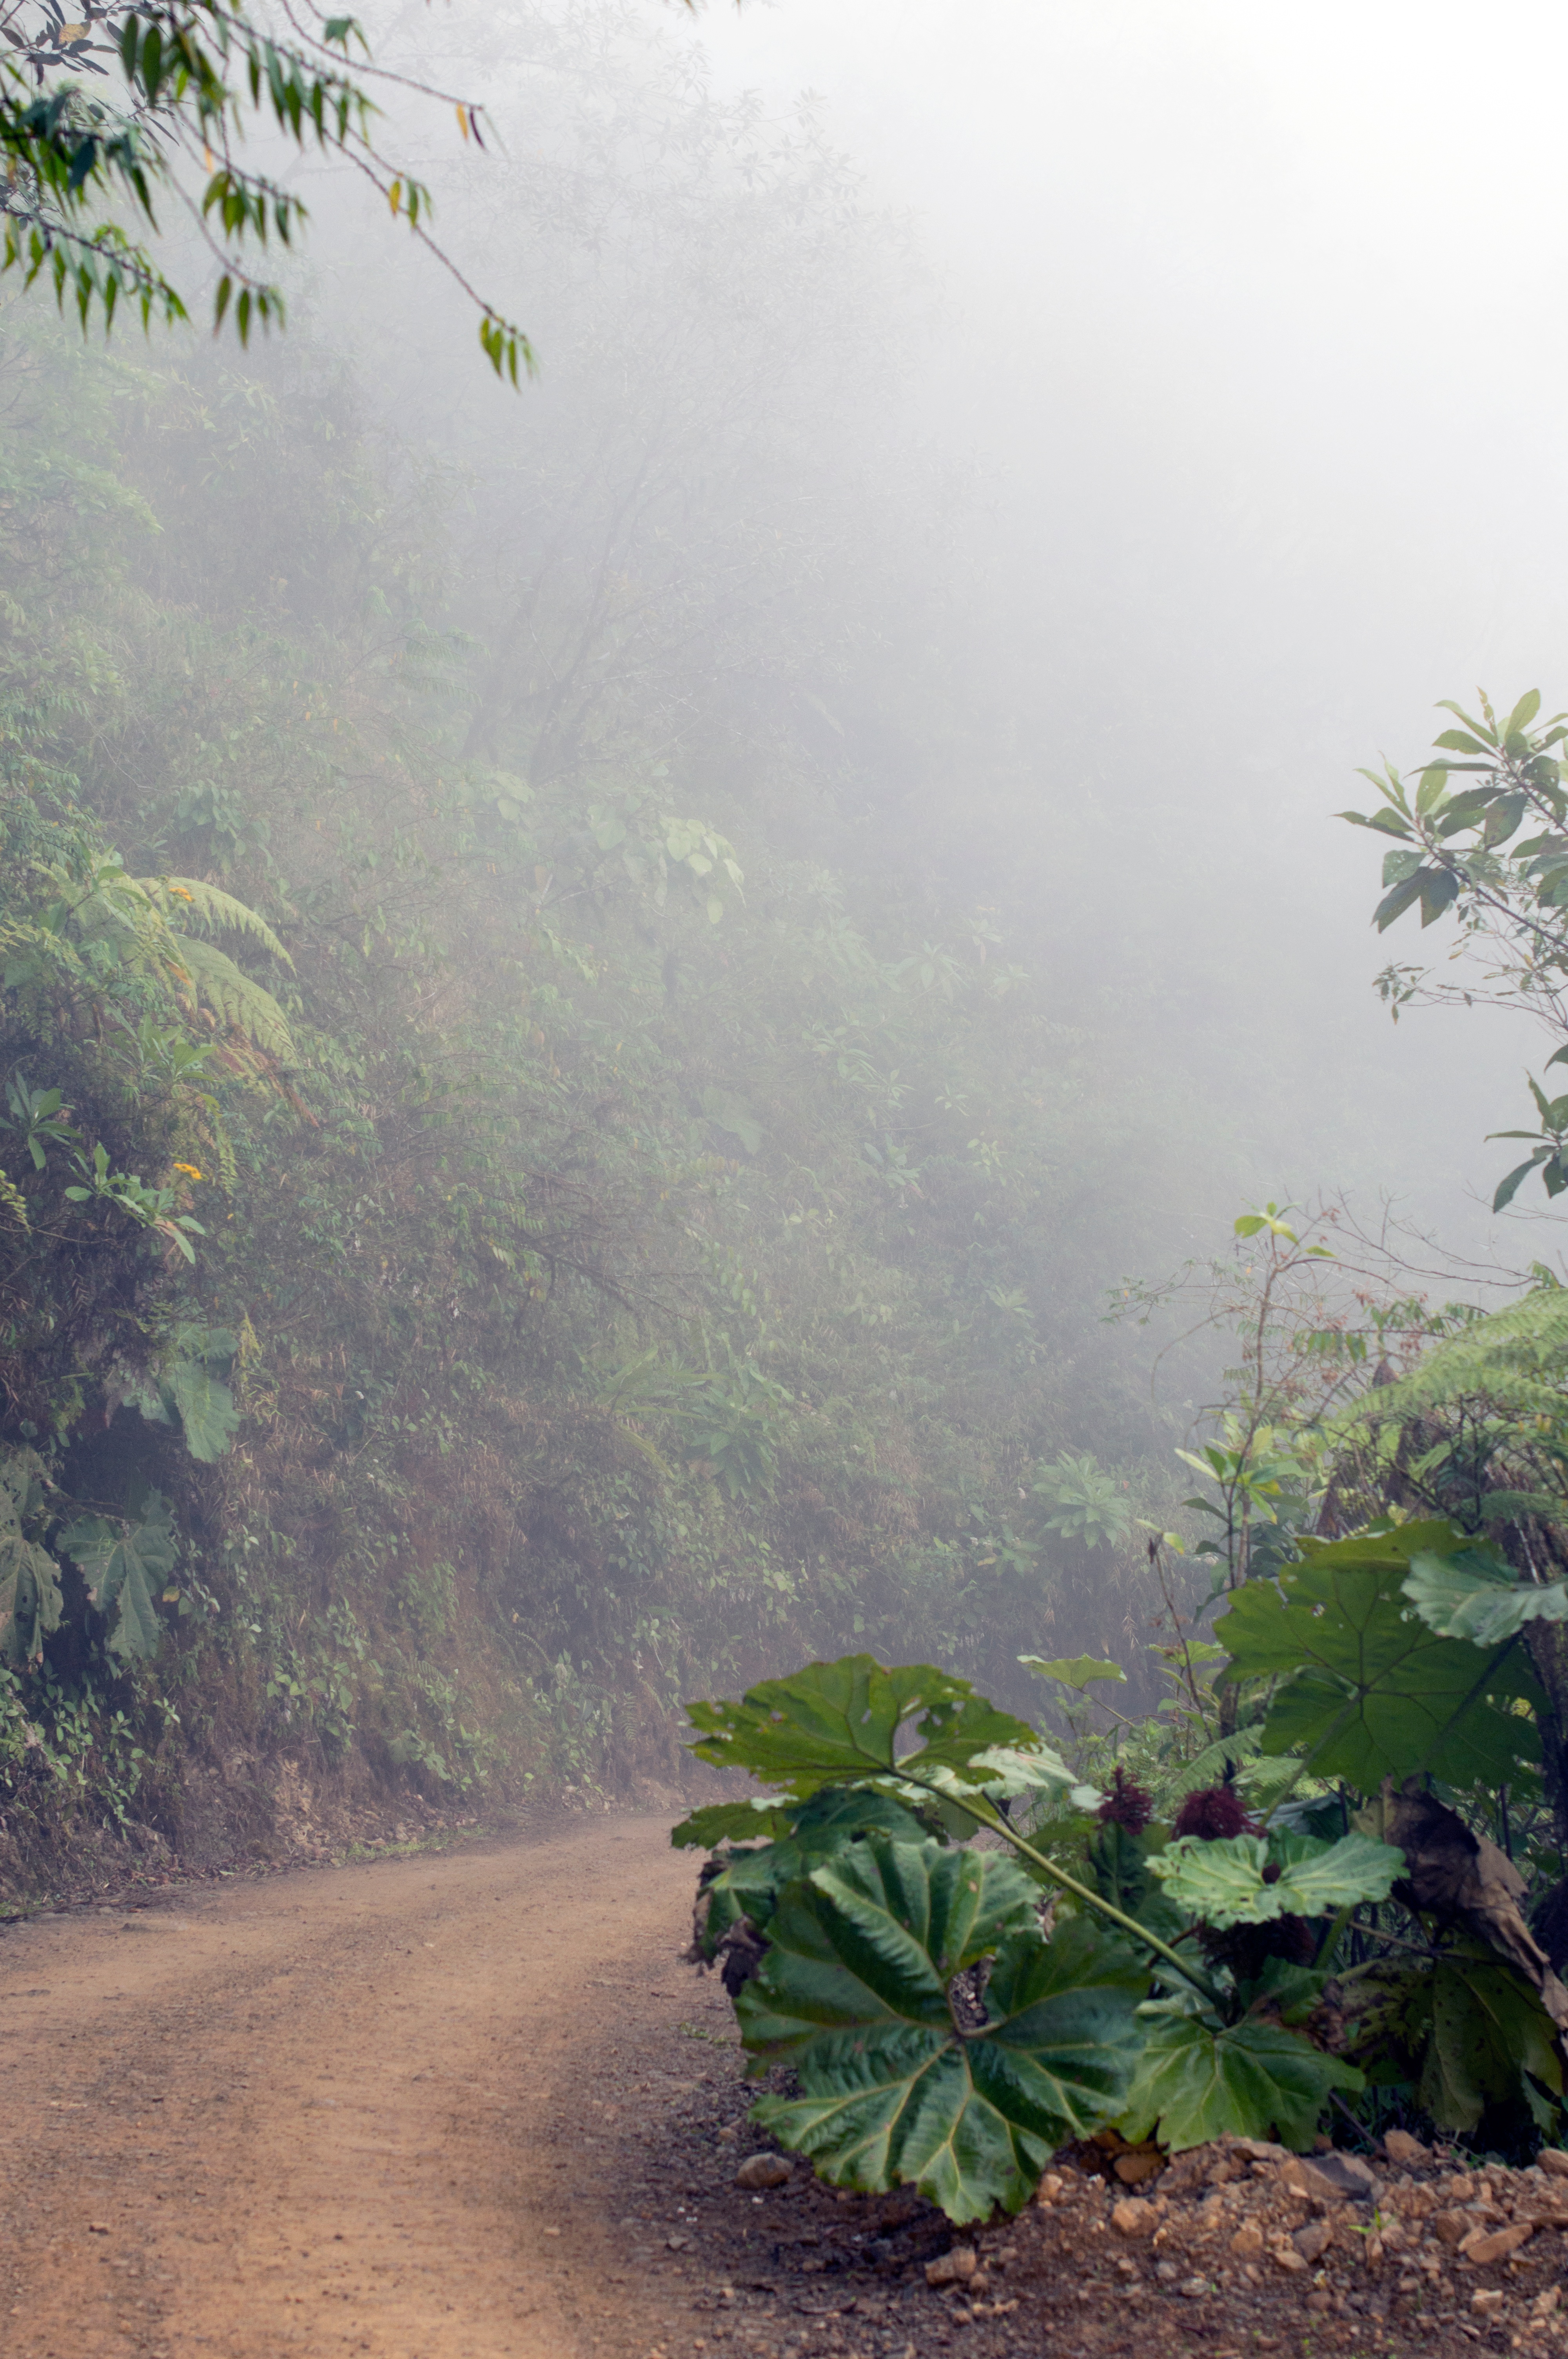
landscape, tree, nature, forest, mountain, fog, mist, morning, leaf, hill, flower, valley, green, jungle, weather, soil, flora, vegetation, rainforest, habitat, tropics, rural area, natural environment, atmospheric phenomenon, mountainous landforms